Transport in Aberdeen

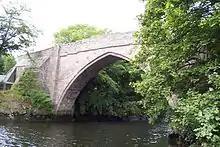
Brig o' Balgownie

The River Don is crossed by a number of bridges, from east to west: